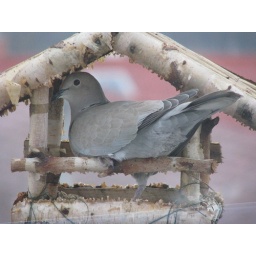
bird in the house